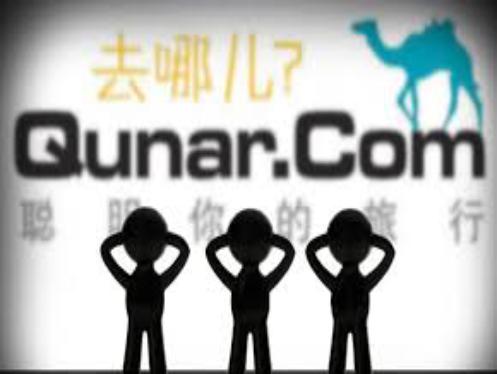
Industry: Leisure